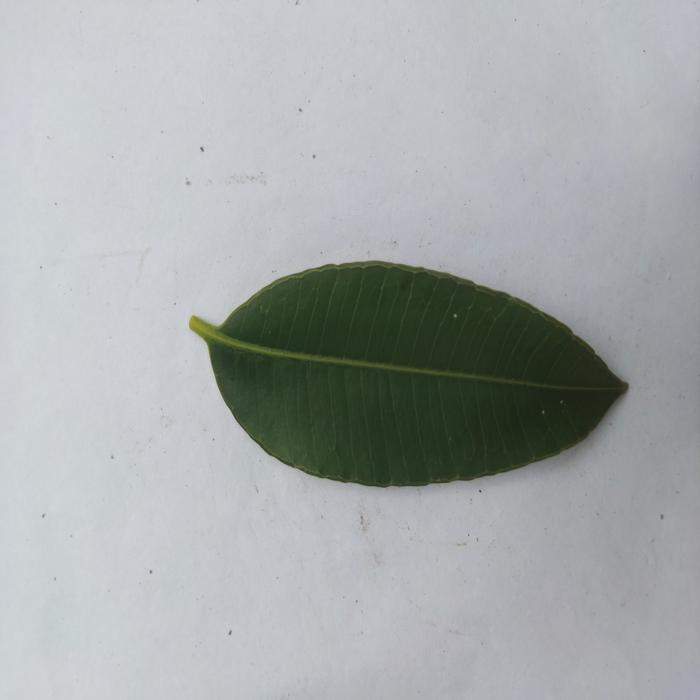
Crop: Hog Plum
Leaf condition: Heathy_Leaf